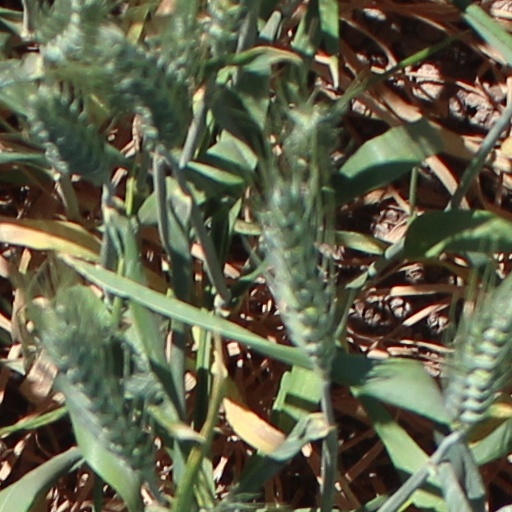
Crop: wheat